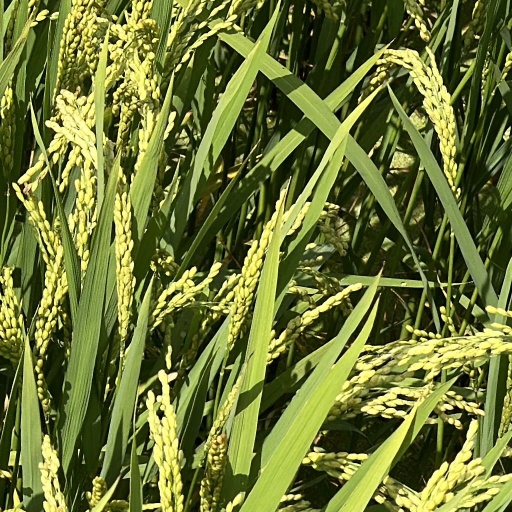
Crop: rice